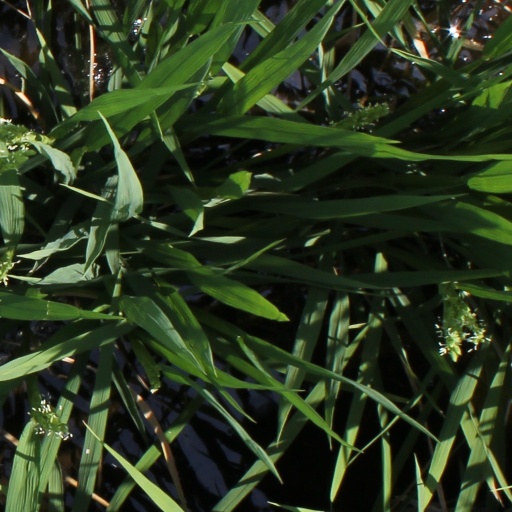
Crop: rice